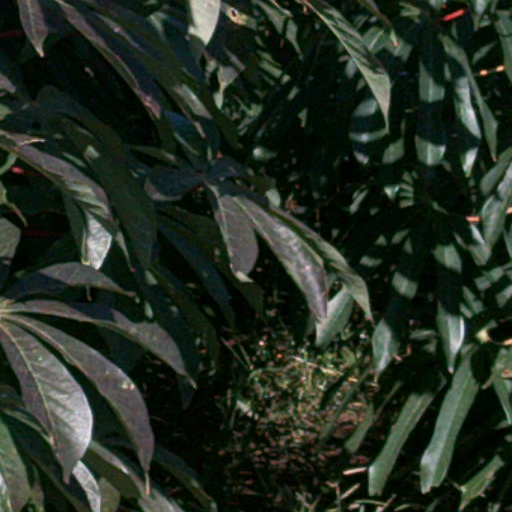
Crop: cassava